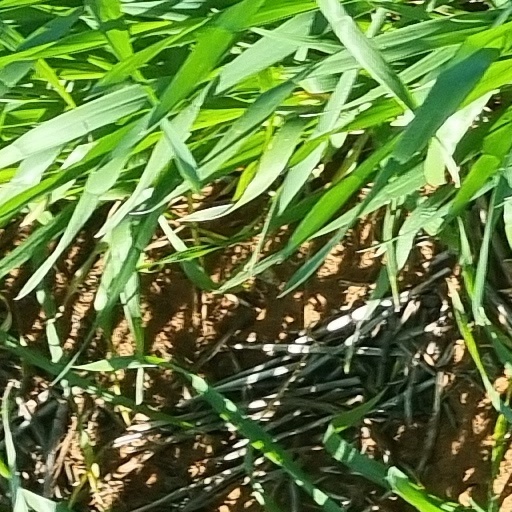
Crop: wheat